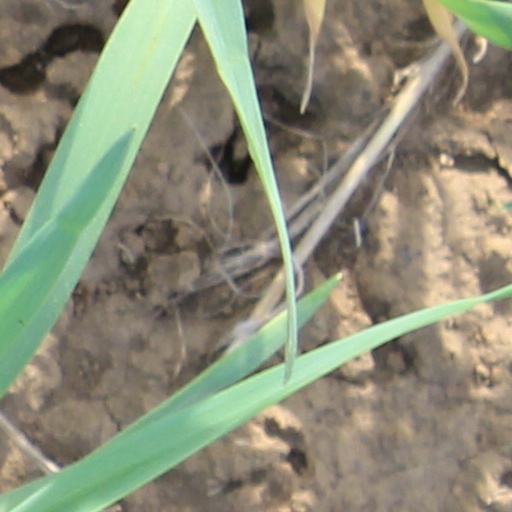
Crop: wheat